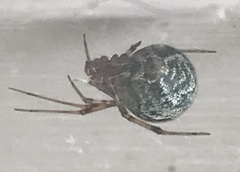
Species: Parasteatoda_tepidariorum